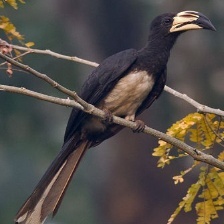
Species: AFRICAN PIED HORNBILL
Scientific name: TOCKUS FASCIATUS
ImageNet parent category: hornbill